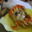
Label: cra